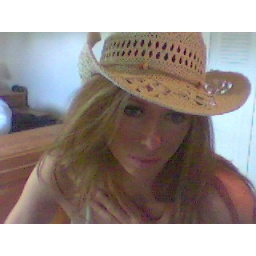
The girl in the yellow hat